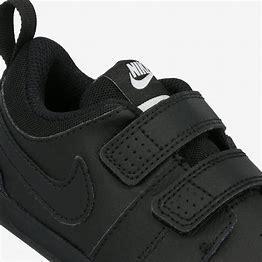
Brand: Nike
Model: Pico 5